Christmas Tree Shops

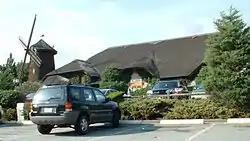
The Christmas Tree Shops store at the base of the Sagamore Bridge in Sagamore, Massachusetts

Christmas Tree Shops were bargain stores. They sold food, toys, household furnishings, Christmas decorations, and other seasonal holiday decorations. Most stores were typically reminiscent of older buildings (Colonial, Victorian, or even Old English barn styles, like in Sagamore, Pembroke, Massachusetts; and Warwick, Rhode Island). Some stores, like the Lynnfield, Massachusetts store, were even more conceptualized; said store was famous for its lighthouse and fishing village motif.